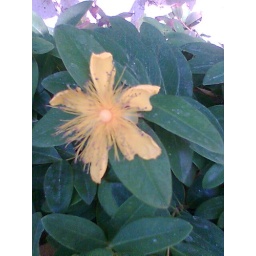
Leafy ground cover with bright yellow flowers in Fremont, CA